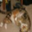
Label: cat